40 Glocc

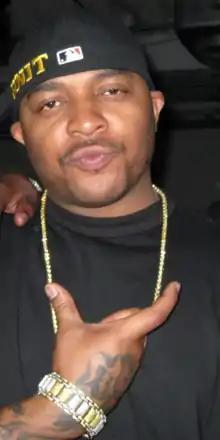
40 Glocc in 2006

Lawrence Carl Demetrious White, (born December 16, 1979) better known by his stage name 40 Glocc, is an American rapper.